Urban electric transport in Russia

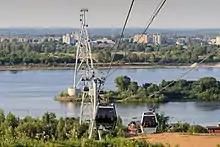
Nizhny Novgorod-Bor Cableway

In 2012, the cableway connecting Nizhny Novgorod and Bor was launched. The length of the cableway is . It has the largest unsupported span in Europe above the water surface is . The main purpose is to provide an alternative type of passenger transportation in addition to river taxis, electric trains and buses.